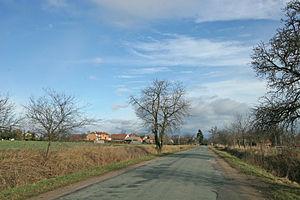
Puchlovice est une commune rurale du district de Hradec Králové, dans la région de Hradec Králové, en République tchèque. Sa population s'élevait à 121 habitants en 2017.